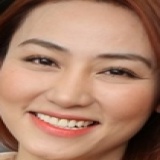
diễn viên Ngân Khánh